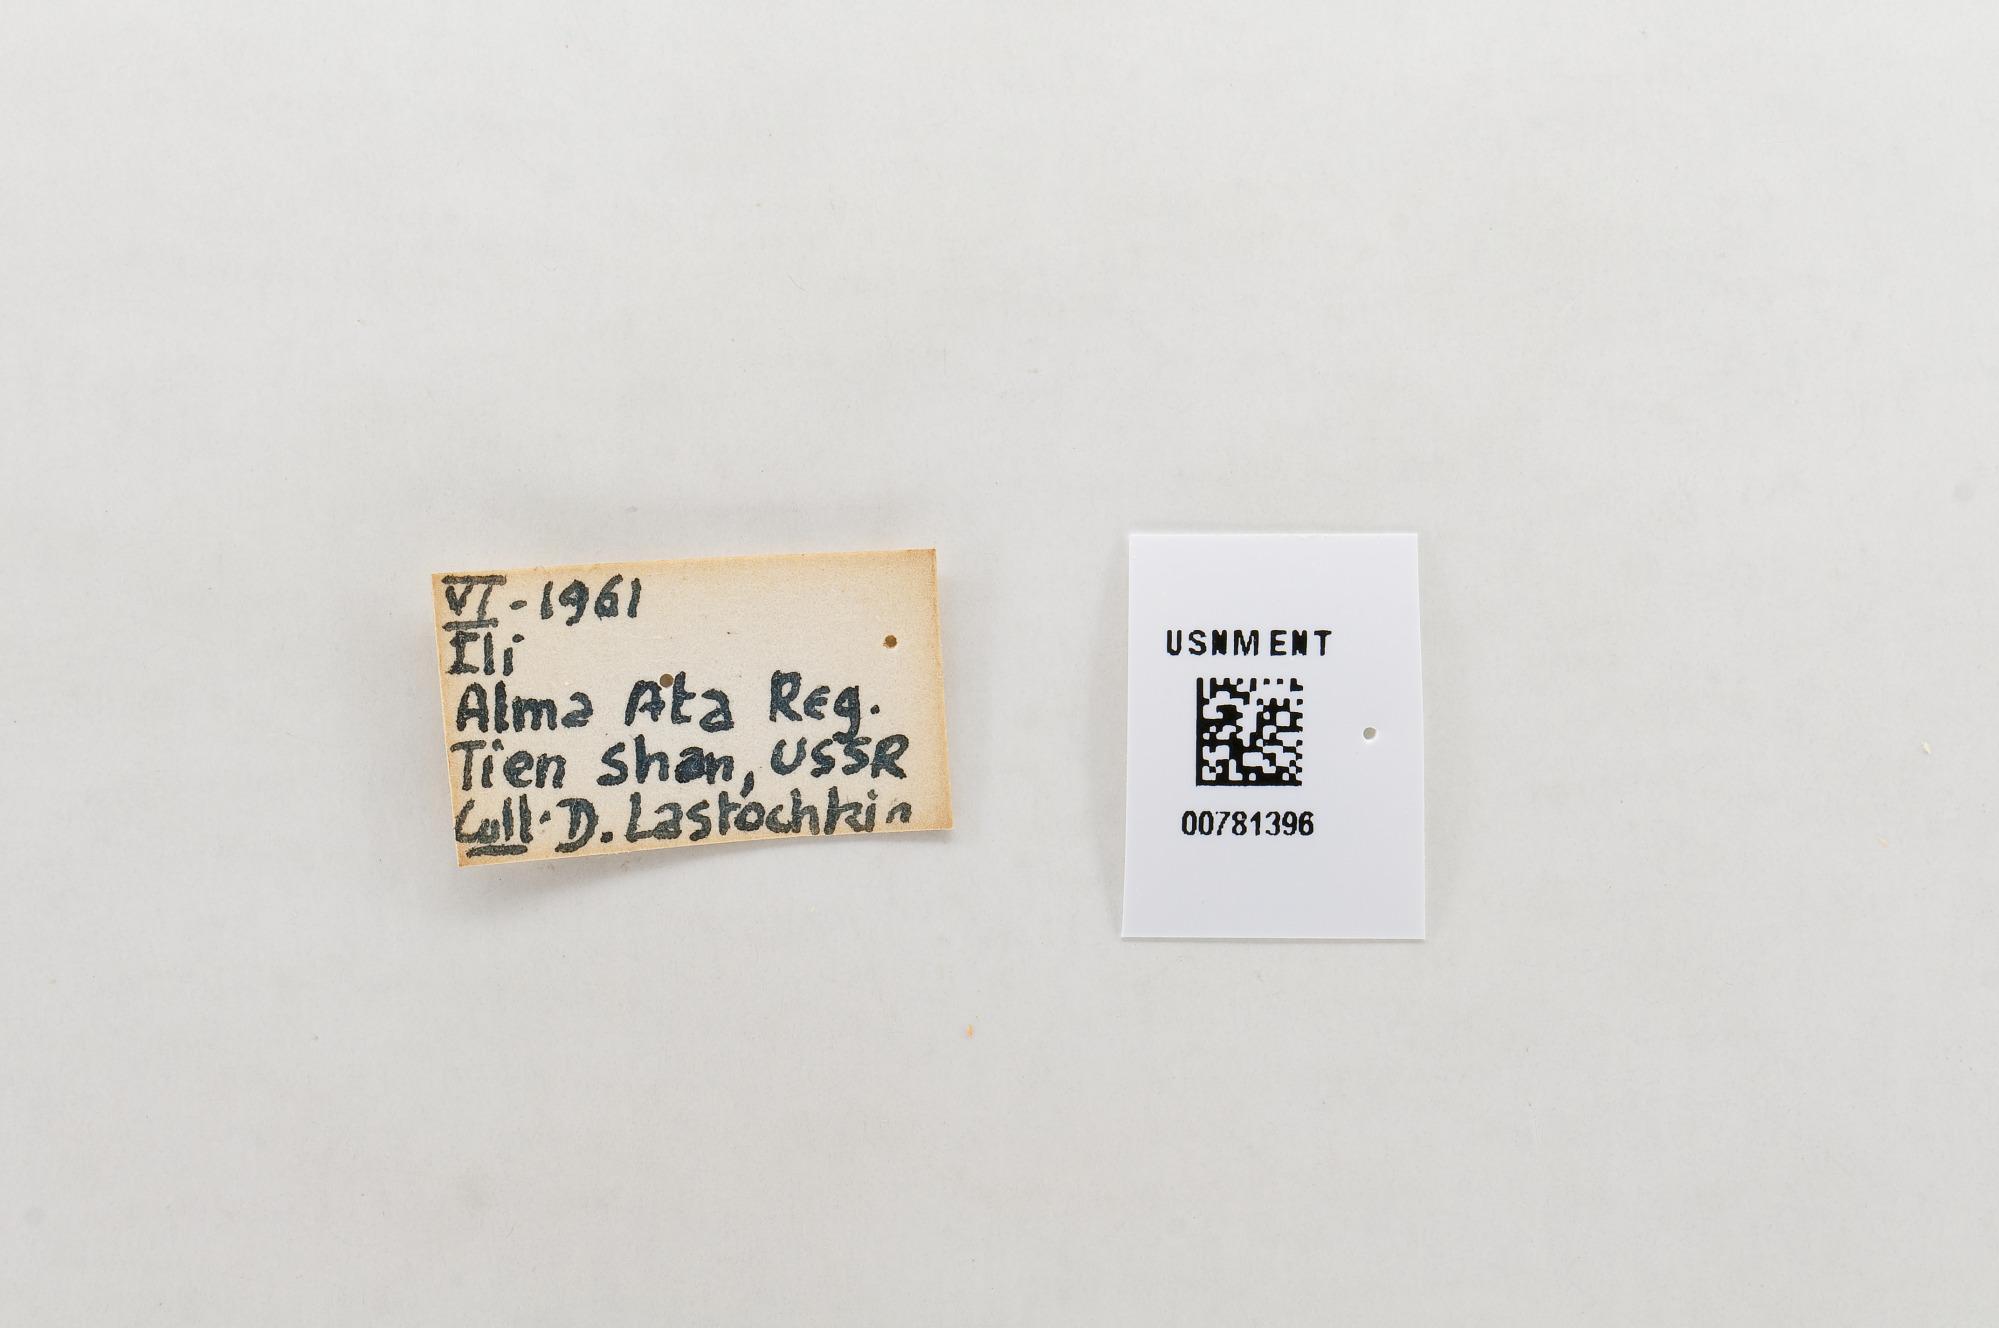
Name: Colias myrmidone
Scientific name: Colias myrmidone
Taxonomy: Animalia, Arthropoda, Hexapoda, Insecta, Lepidoptera, Pieridae, Coliadinae